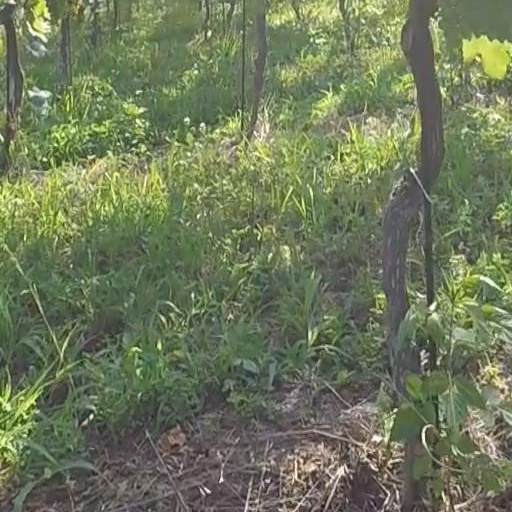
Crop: grape